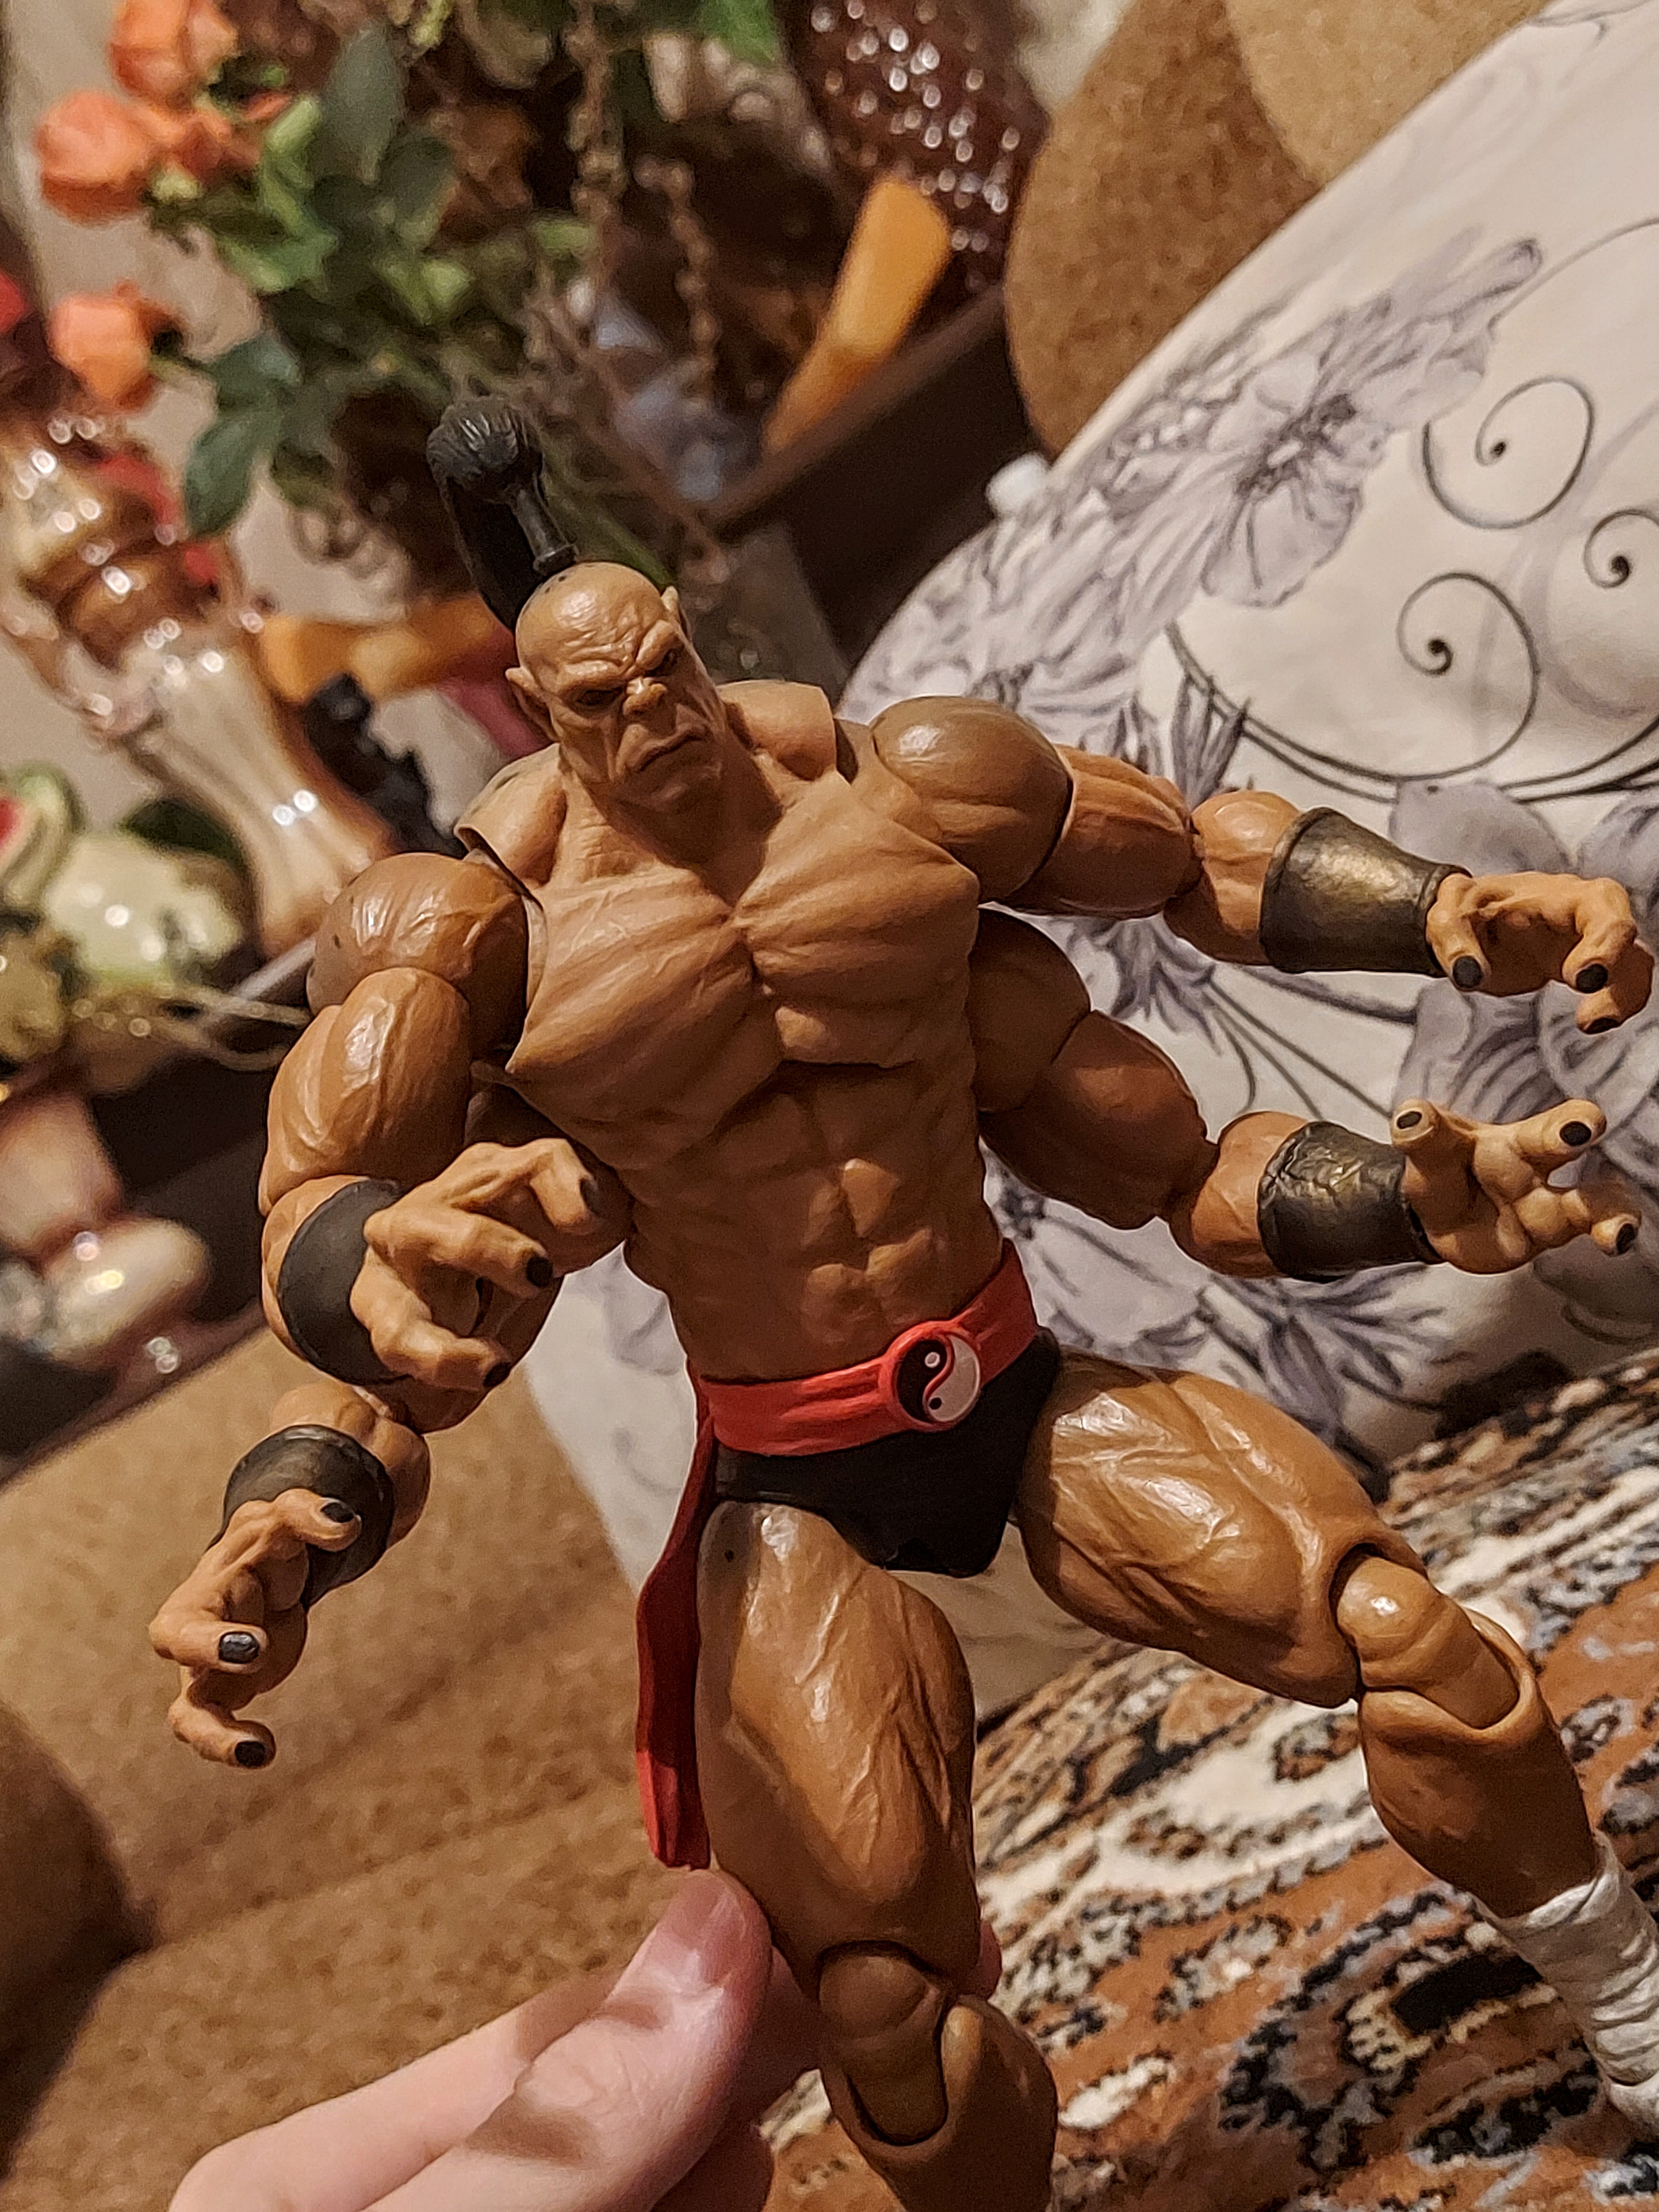
Shokan, storm, collectibles, warrior, fighter, action, figure, shorts, human, chest, bodybuilder, art, Barechested, thigh, trunk, competition event, toy, event, metal, fictional character, abdomen, championship, illustration, mythology, fiction, action figure, flesh, bodybuilding, armour, belt, physical fitness, costume, visual arts, tradition, figurine, fun, hero, superhero, history, competition